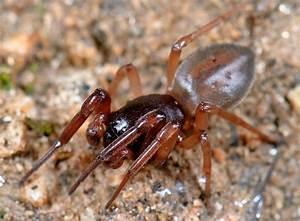
spider